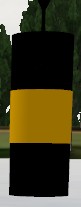
Label: cardinal_east
Descriptions: two black cones with base to base on the buoy top mark ||| resembles two triangles joined at their bases ||| two black bands with a yellow mid band ||| black yellow black, three horizontal bands